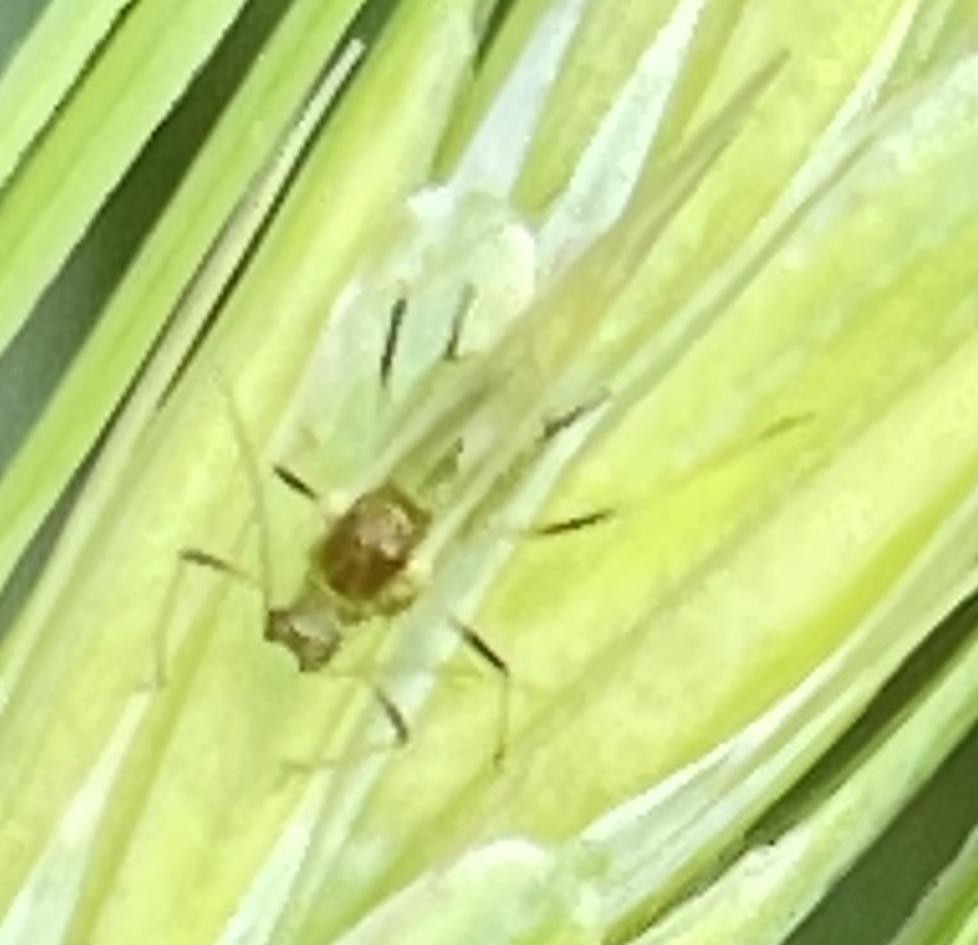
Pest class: english_grain_aphid